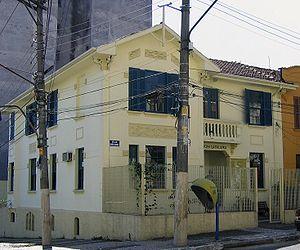
Mário Raul de Morais Andrade, né le 9 octobre 1893 à São Paulo et mort le 25 février 1945 dans la même ville, est un poète, romancier, musicologue, photographe et critique d'art brésilien.